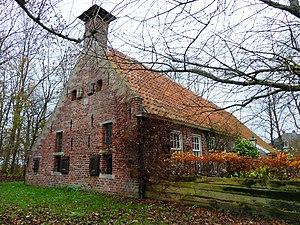
Hoogemeeden est un hameau de la commune néerlandaise de Westerkwartier, situé dans la province de Groningue.